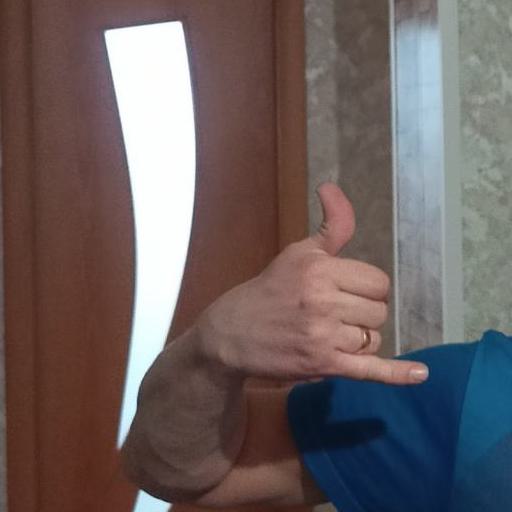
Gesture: call